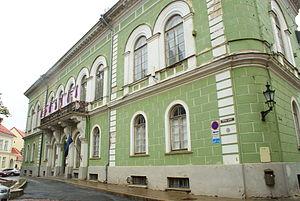
La Maison de la chevalerie estonienne est un bâtiment à Toompea, la partie haute de Vanalinn, le centre-ville historique de Tallinn en Estonie.